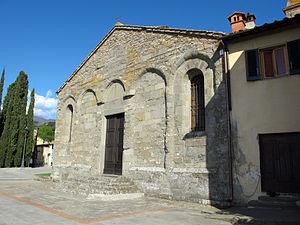
Pian di Scò est une commune italienne de la province d'Arezzo dans la région Toscane en Italie.